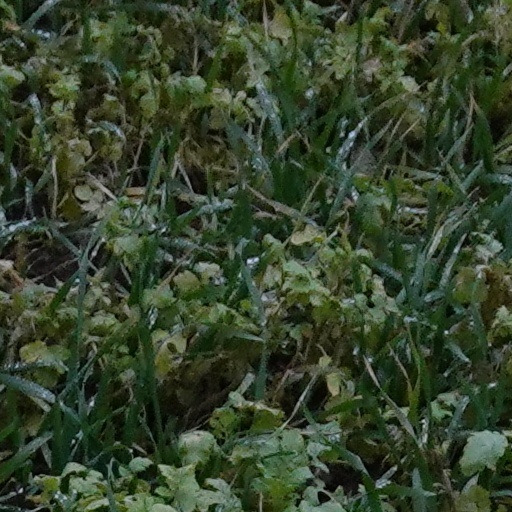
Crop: wheat